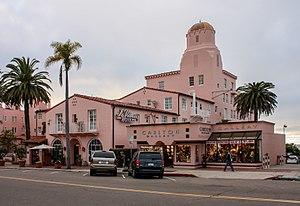
Hôtel La Valencia, La Jolla, San Diego, Californie
L'hôtel La Valencia est un hôtel américain situé à San Diego, en Californie. Ouvert en 1926, cet établissement du quartier de La Jolla est un San Diego Historical Landmark depuis le 14 janvier 1987. Il est membre des Historic Hotels of America depuis 1989 et des Historic Hotels Worldwide depuis 2016.